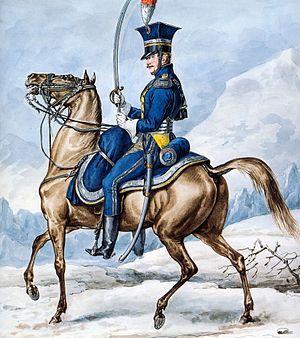
Le 8ᵉ régiment de chevau-légers lanciers est une unité de cavalerie française issue de la Légion de la Vistule.